John Frederick, Duke of Brunswick

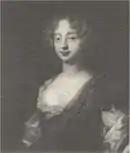
Charlotte Felicitas, his middle daughter

John Frederick married Benedicta Henrietta of the Palatinate (14 March 1652 – 12 August 1730), daughter of Edward, Count Palatine of Simmern and Anna Gonzaga, on 30 November 1668. They had four daughters: